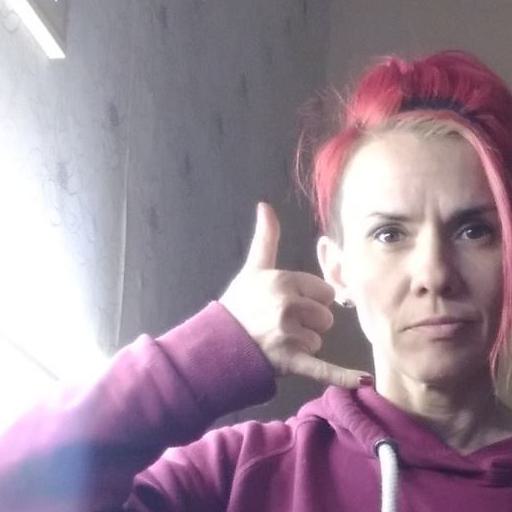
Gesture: call